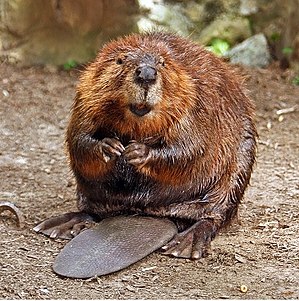
Nordamerikansk bæver
Den nordamerikanske bæver, også kaldet amerikansk bæver eller canadisk bæver, er en gnaver i familien bævere. Den er nært beslægtet med europæisk bæver, som den ligner både i levevis og udseende. Den